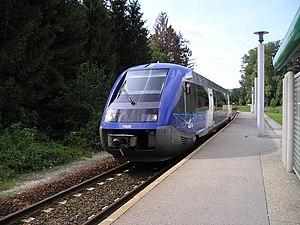
Un des derniers trains ayant circulé sur la ligne avant sa fermeture le 28 août 2005
La Gare de Brion-Montréal-la Cluse est une gare ferroviaire française de la ligne de Bourg-en-Bresse à Bellegarde, située sur le territoire de la commune de Brion, à proximité de Montréal-la-Cluse, dans le département de l'Ain en région Auvergne-Rhône-Alpes.